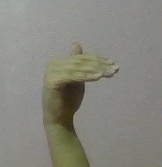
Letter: khaa